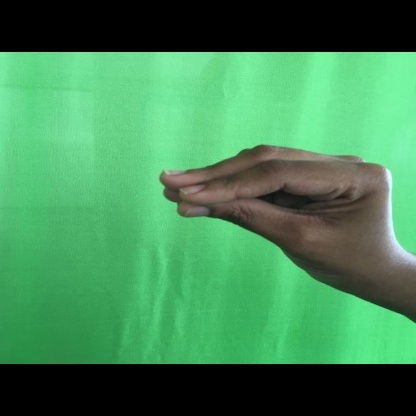
Mudra: Mukulam